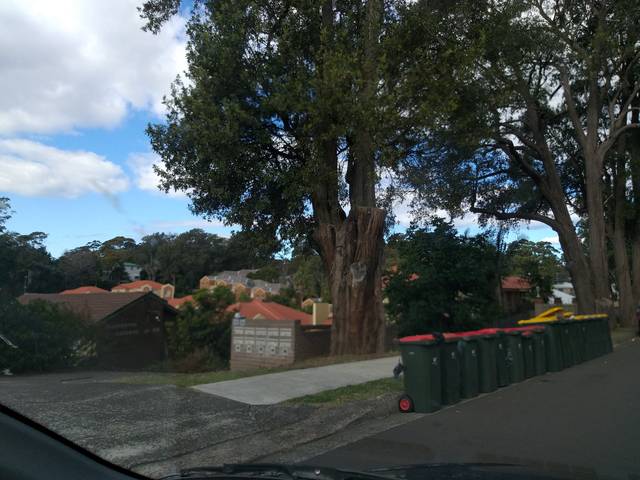
Region: Australia
Coordinates: -34.428, 150.873